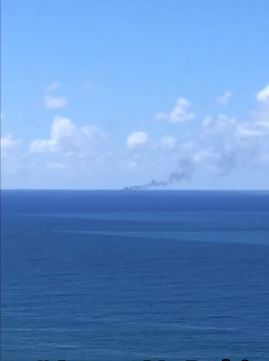
Fire: no
Smoke: yes